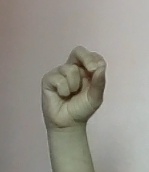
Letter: gaaf